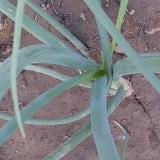
Crop: Onion
Condition: healthy-leaf